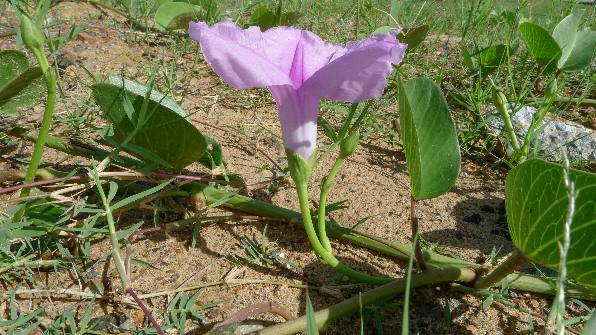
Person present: No